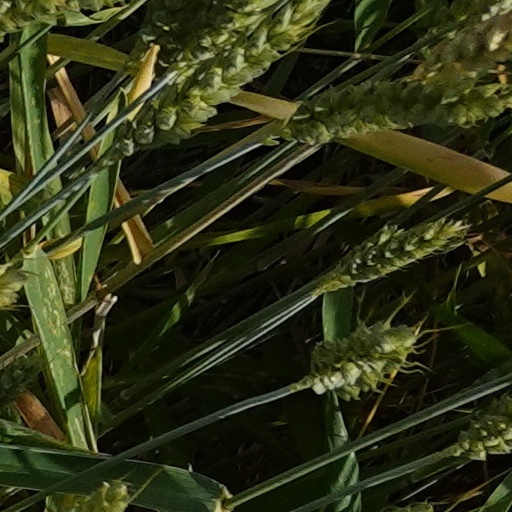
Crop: wheat